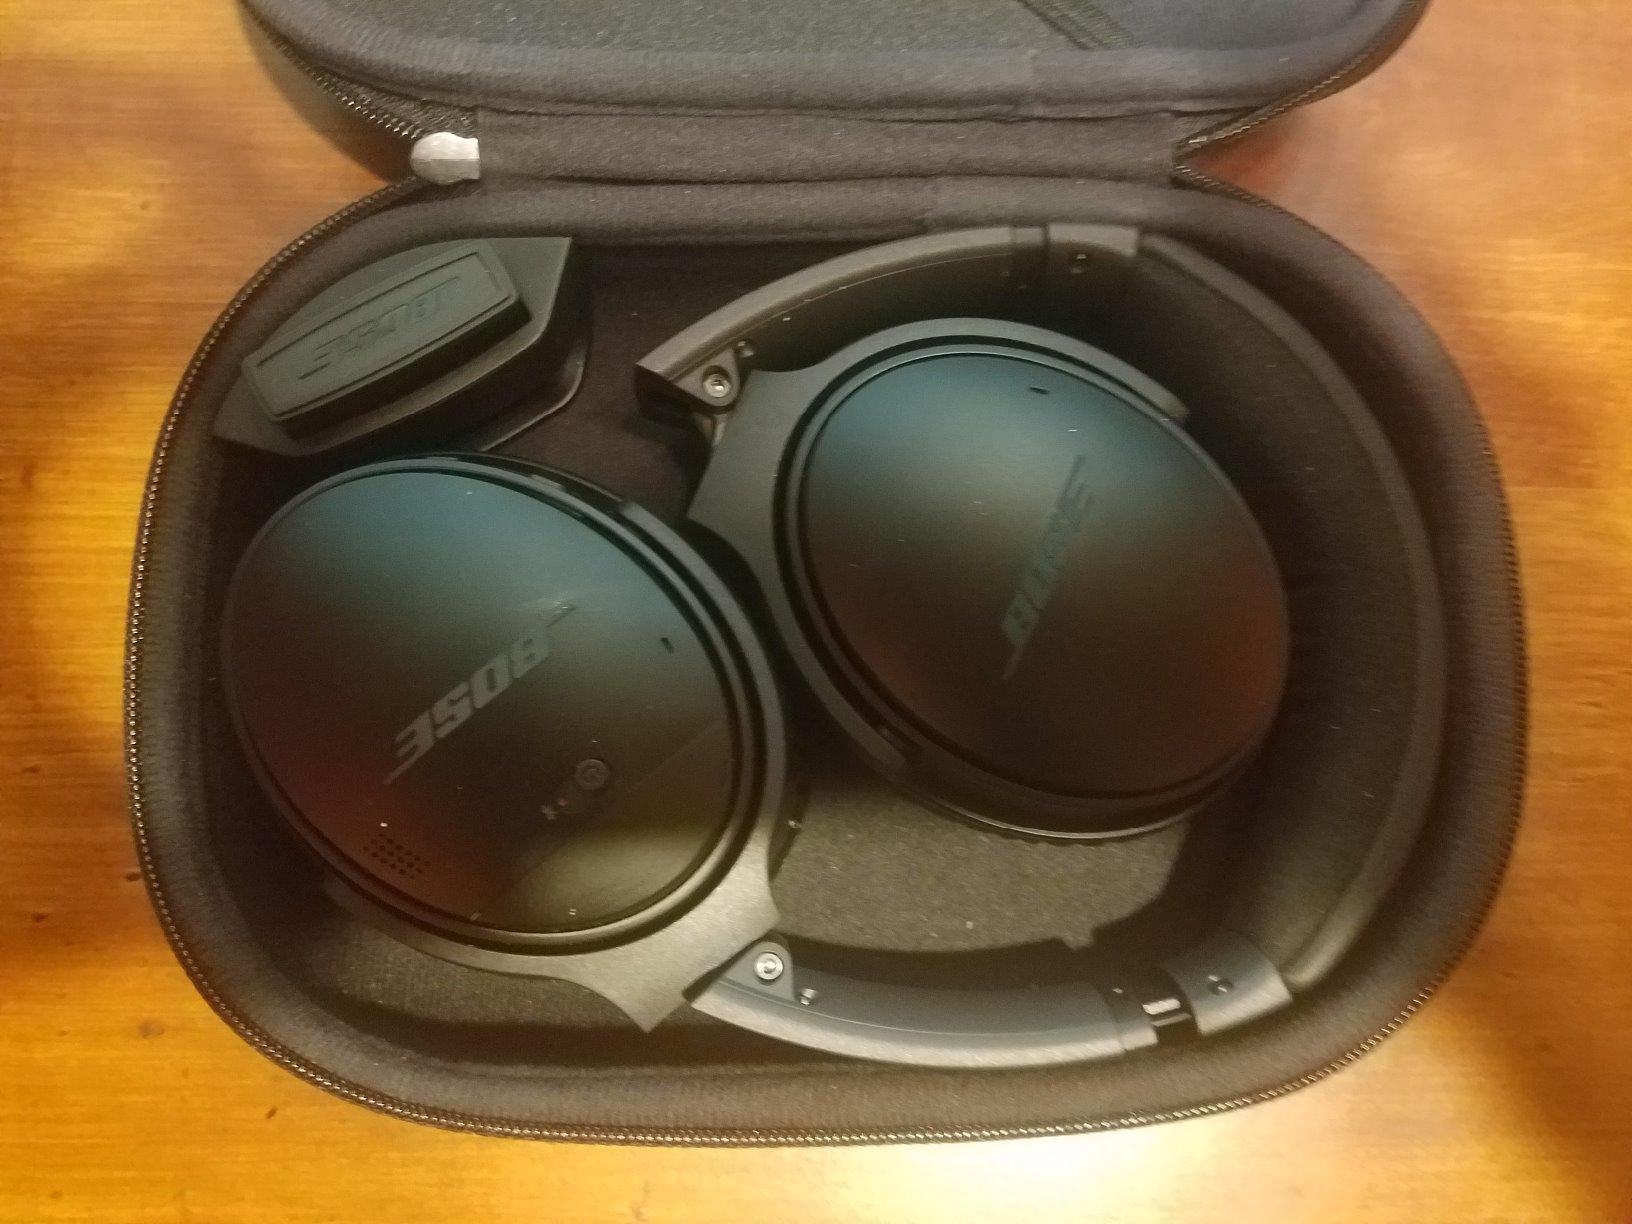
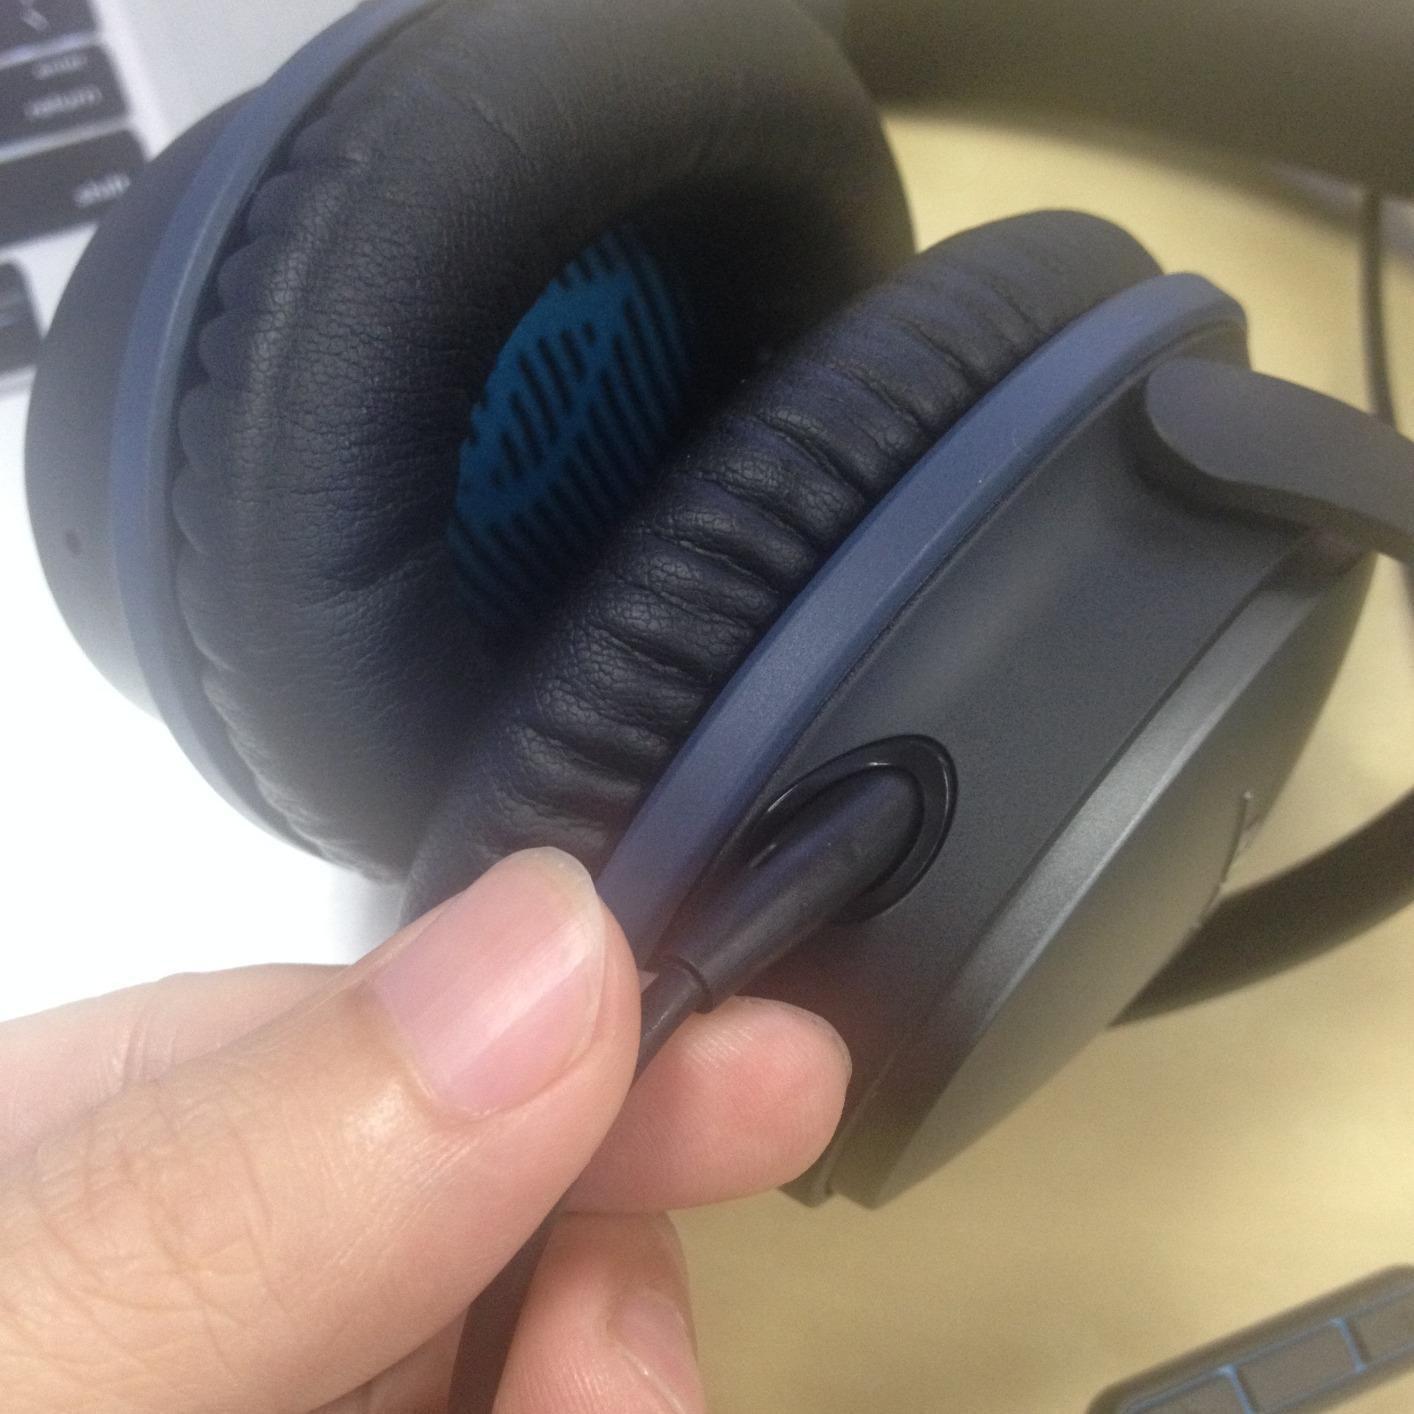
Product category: headphones
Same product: no